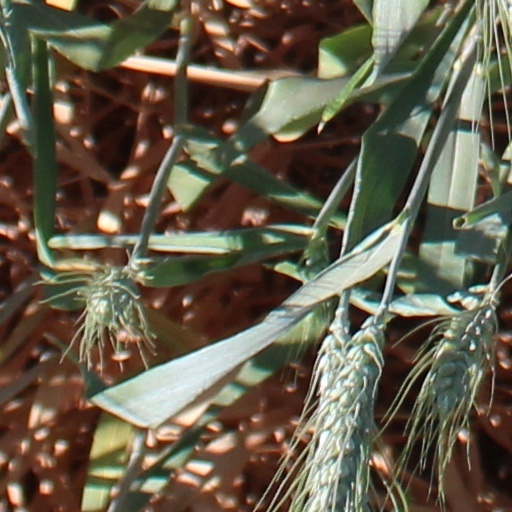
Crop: wheat